Regionalliga Nord

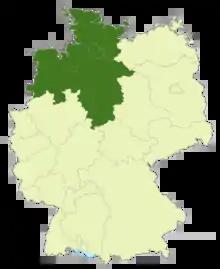
Map of Germany: Position of the Regionalliga Nord (1994-2000) highlighted

The Regionalliga Nord was formed in 1994 with 18 clubs, fourteen from the Oberliga Nord and one each from the Verbandsligas of Niedersachsen, Bremen, Hamburg and Schleswig-Holstein.